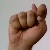
The image shows a hand gesture representing the letter 'T' in Indian Sign Language.